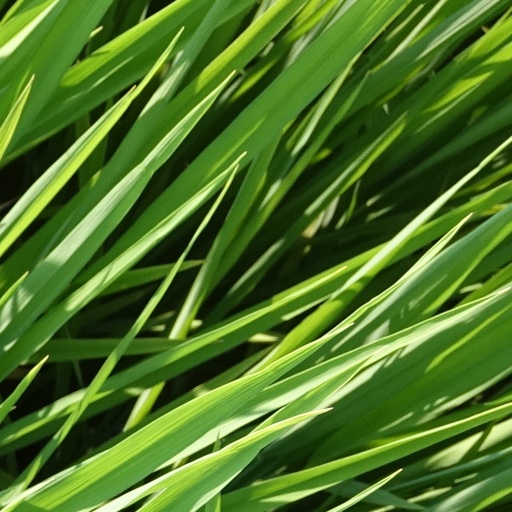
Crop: rice